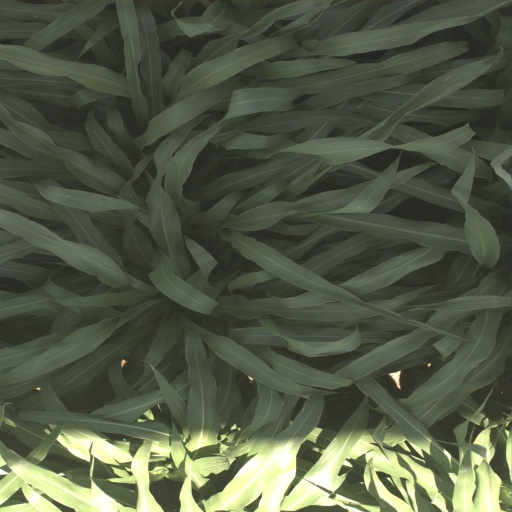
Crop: sorghum